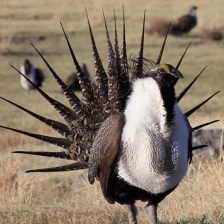
Species: GREATOR SAGE GROUSE
Scientific name: CENTROCERCUS UROPHASIANUS
ImageNet parent category: black_grouse